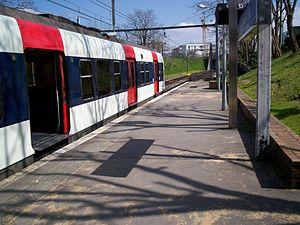
Noisiel est une commune française située dans le département de Seine-et-Marne en région Île-de-France. Elle fait partie de la banlieue est parisienne et de la ville nouvelle de Marne-la-Vallée.